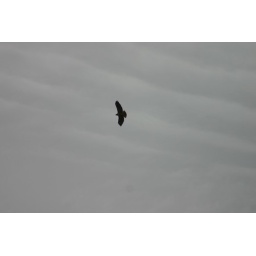
Hawk flying in the clouds